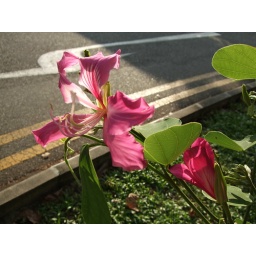
pink flower by the road